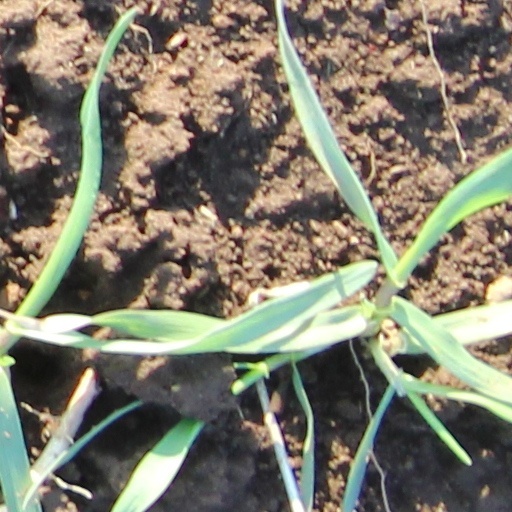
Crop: wheat